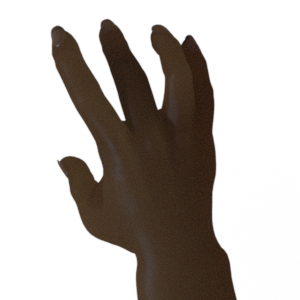
Label: paper